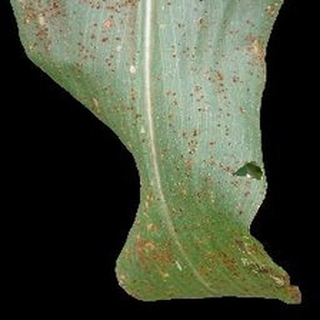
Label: corn_common_rust